Avondale Agricultural Research Station

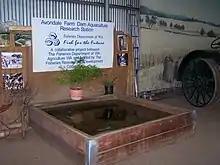
Aquaculture as an income supplement, this display is inside the machinery shed

During World War II, Avondale farm provided research into farming of linseed and flax in Western Australia, although it was not the most suitable location for growing either. Three varieties of Linseed were trialled: "Riga Crown", an early maturing variety, "Italian" also early maturing and "Walsh", a mid-season maturing variety. It was discovered that all were susceptible to cutworm with greater damage occurring later in the season; early trails of the insecticide DDT was said to show promising results in combating this.